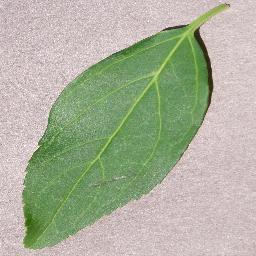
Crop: cherry
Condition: (including_sour)_healthy